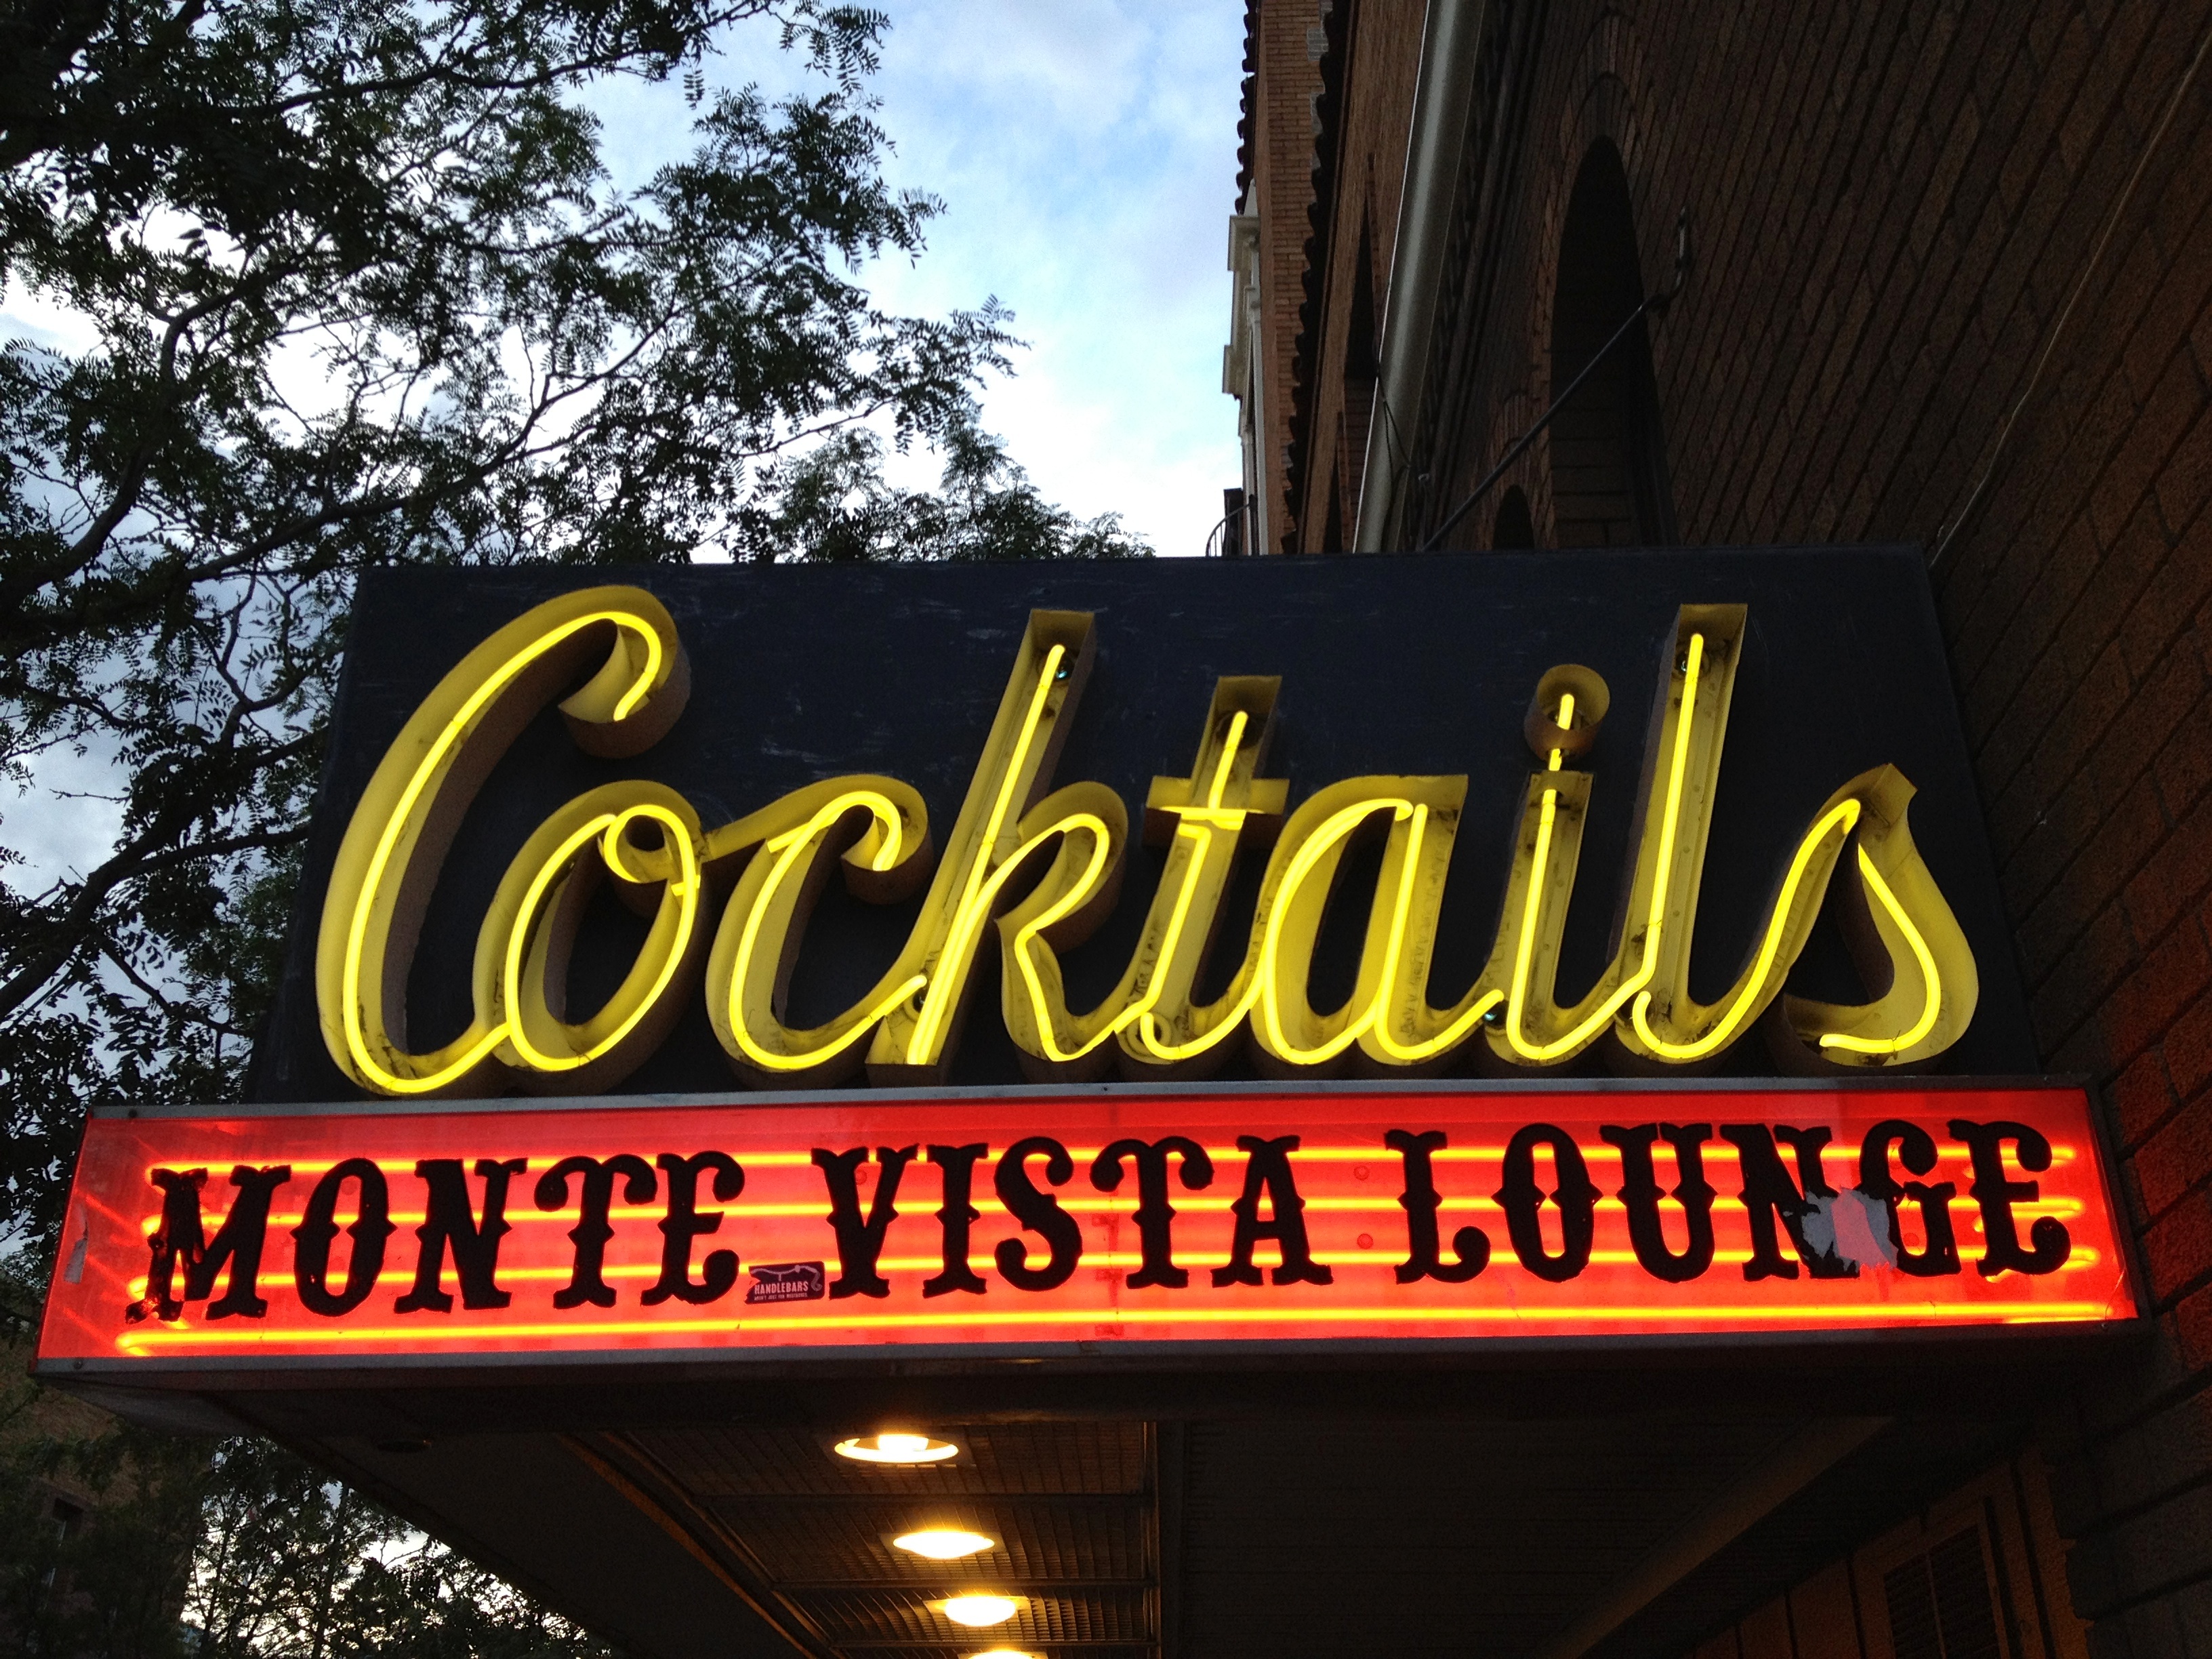
restaurant, advertising, sign, signage, neon, neon sign